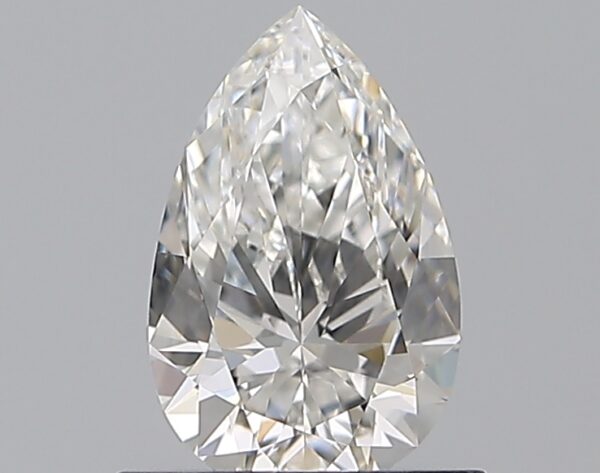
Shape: pear
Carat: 0.7
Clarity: VS1
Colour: G
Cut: EX
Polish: EX
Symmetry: VG
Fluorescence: F
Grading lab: GIA
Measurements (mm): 7.73 x 4.92 x 3.07